History of Avignon

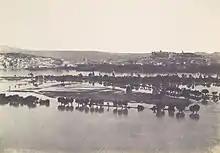
The floods at Avignon in 1856; photo Édouard Baldus

In 1583 King Henry III offered exchange the Marquisate of Saluzzo for Avignon, but this offer was refused by Pope Gregory XIII. In 1618 Cardinal Richelieu was exiled in Avignon. The city was visited by Vincent de Paul in 1607 and also by Francis de Sales in 1622.